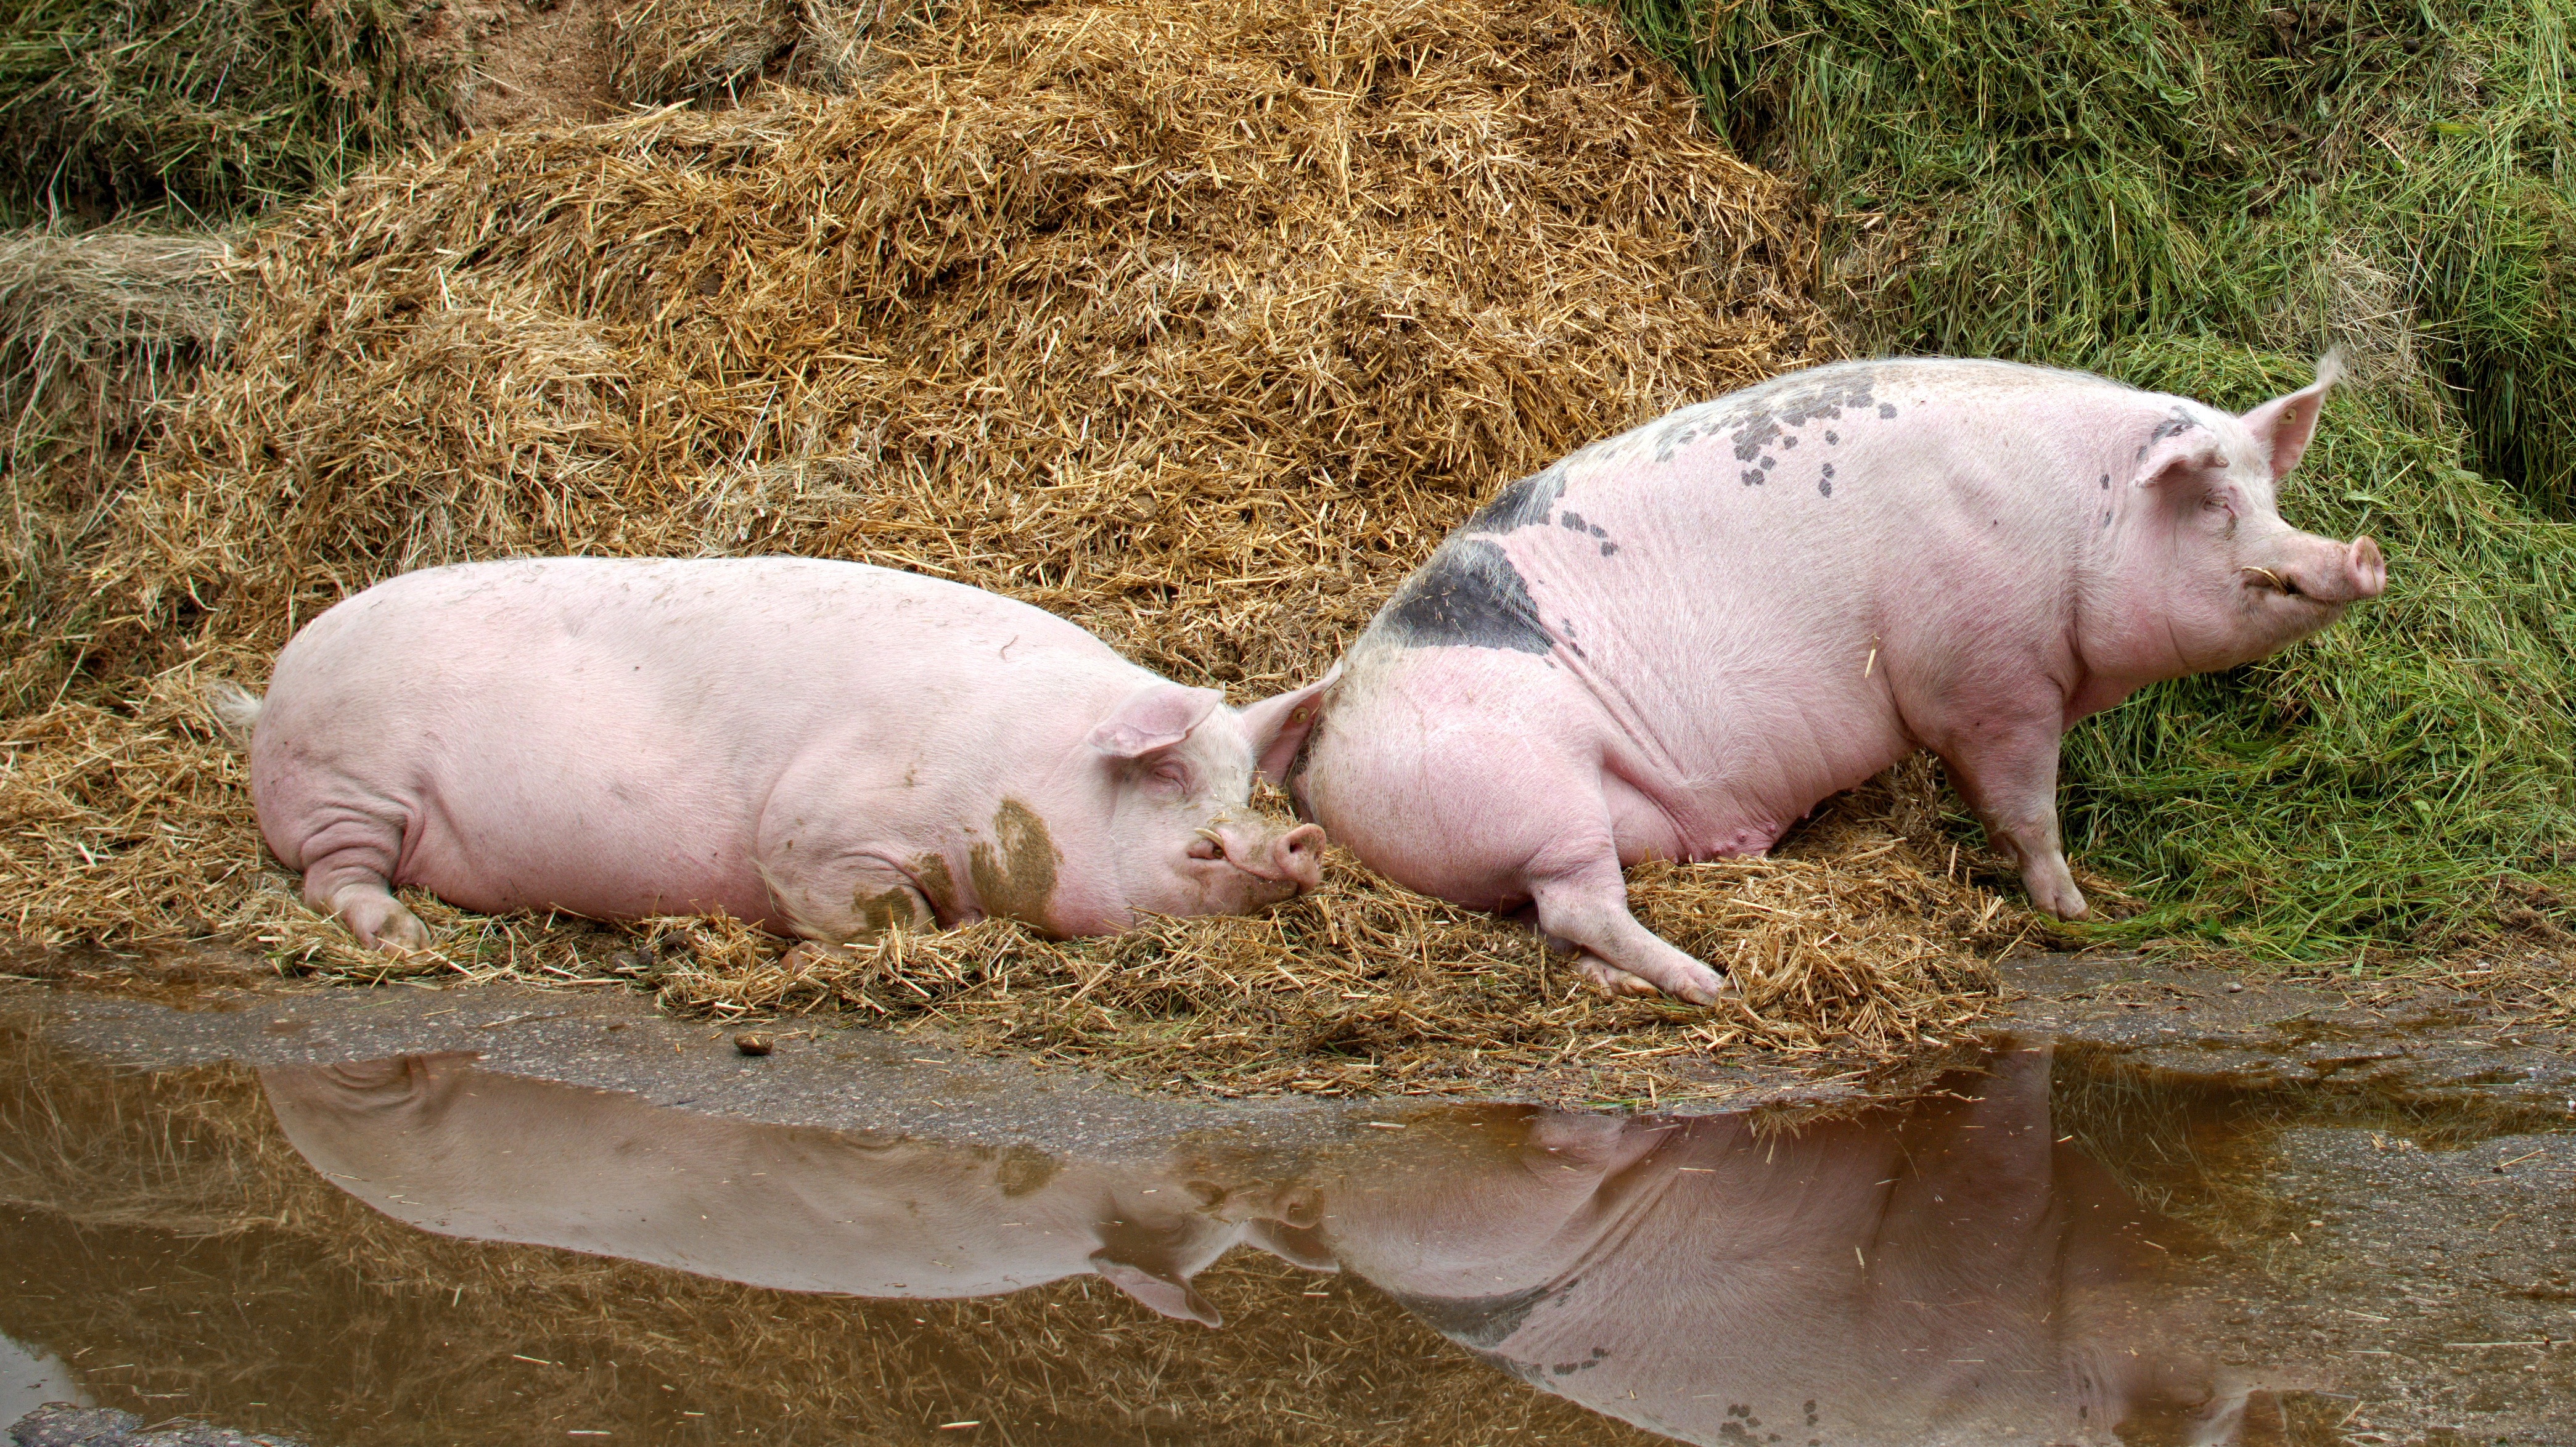
farm, livestock, mammal, dirty, agriculture, fauna, sow, happy, vertebrate, pig, animal world, country life, domestic pig, pig like mammal